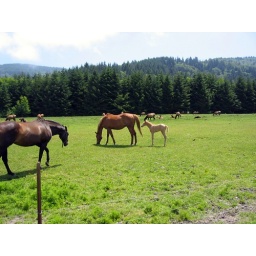
While driving along highway 101 I stopped by the side of the road andsaw some horses and a herd of elk.